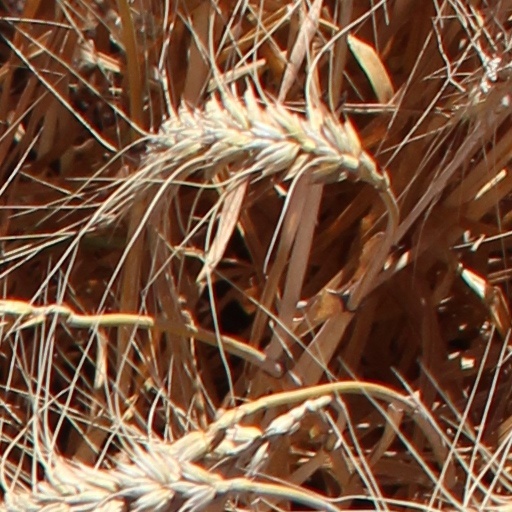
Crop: wheat